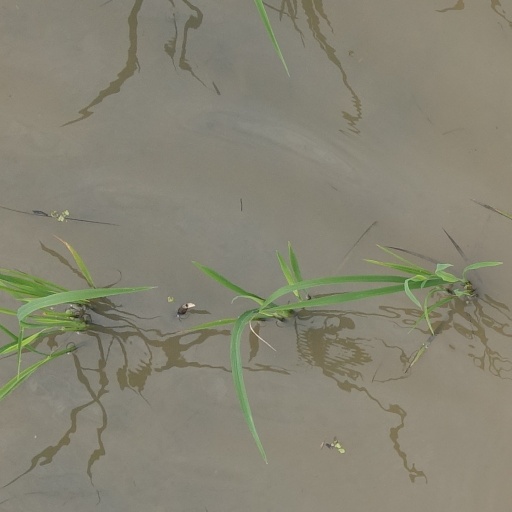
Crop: rice